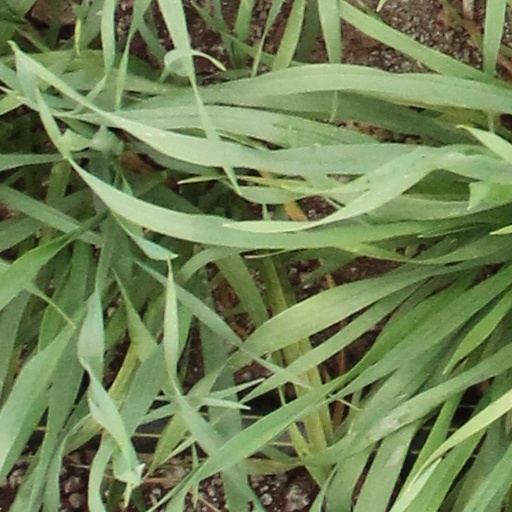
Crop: wheat